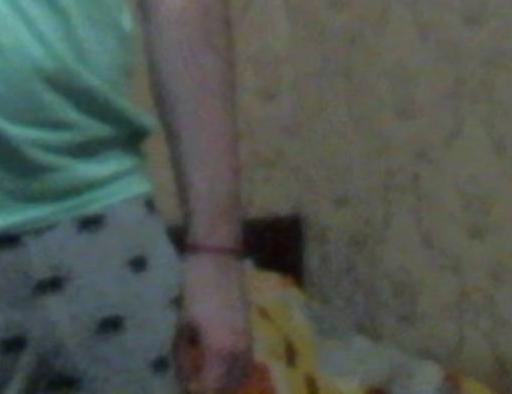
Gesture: no_gesture